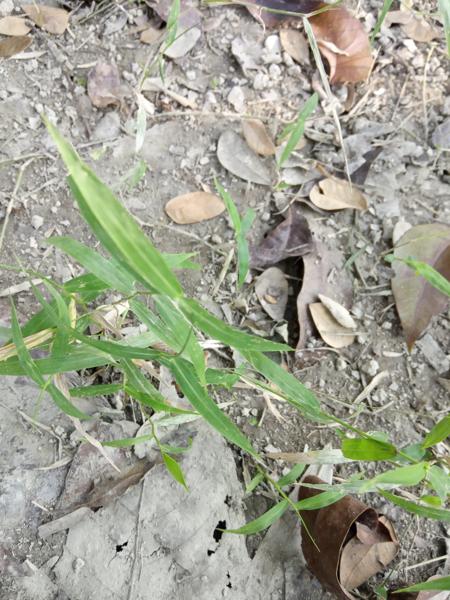
Weed species: Panicum repens